IIFA Award for Best Male Playback Singer

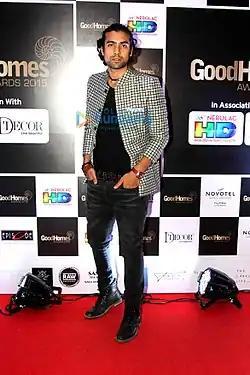
The 2025 Recipient: Jubin Nautiyal

The IIFA Award for Best Male Playback Singer is chosen by the viewers and the winner is announced at the ceremony. Arijit Singh holds the record for most wins in this category (5). Singh also holds the record for most nominations (15). Udit Narayan was first ever winner of the award in first edition of the award ceremony in 2000.